The Milk Ogre

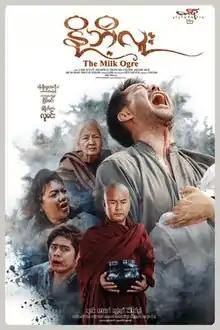
Film Poster

The Milk Ogre is a 2019 Burmese drama film, directed by Lu Min starring Lu Min, Zay Ye Htet, Shwe Hmone Yati and Myat Mon. The film, produced by Aung Thiri Film Production premiered in Myanmar on March 29, 2019.